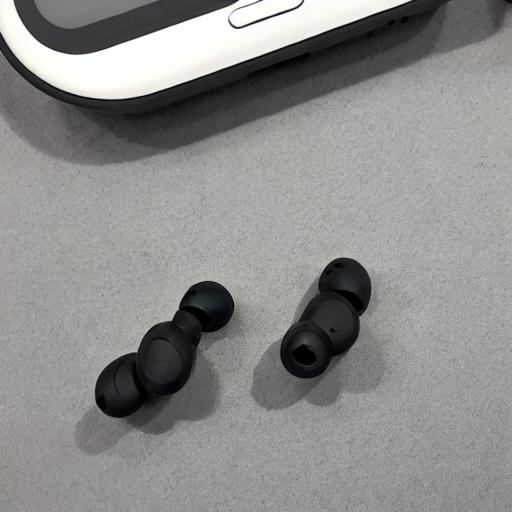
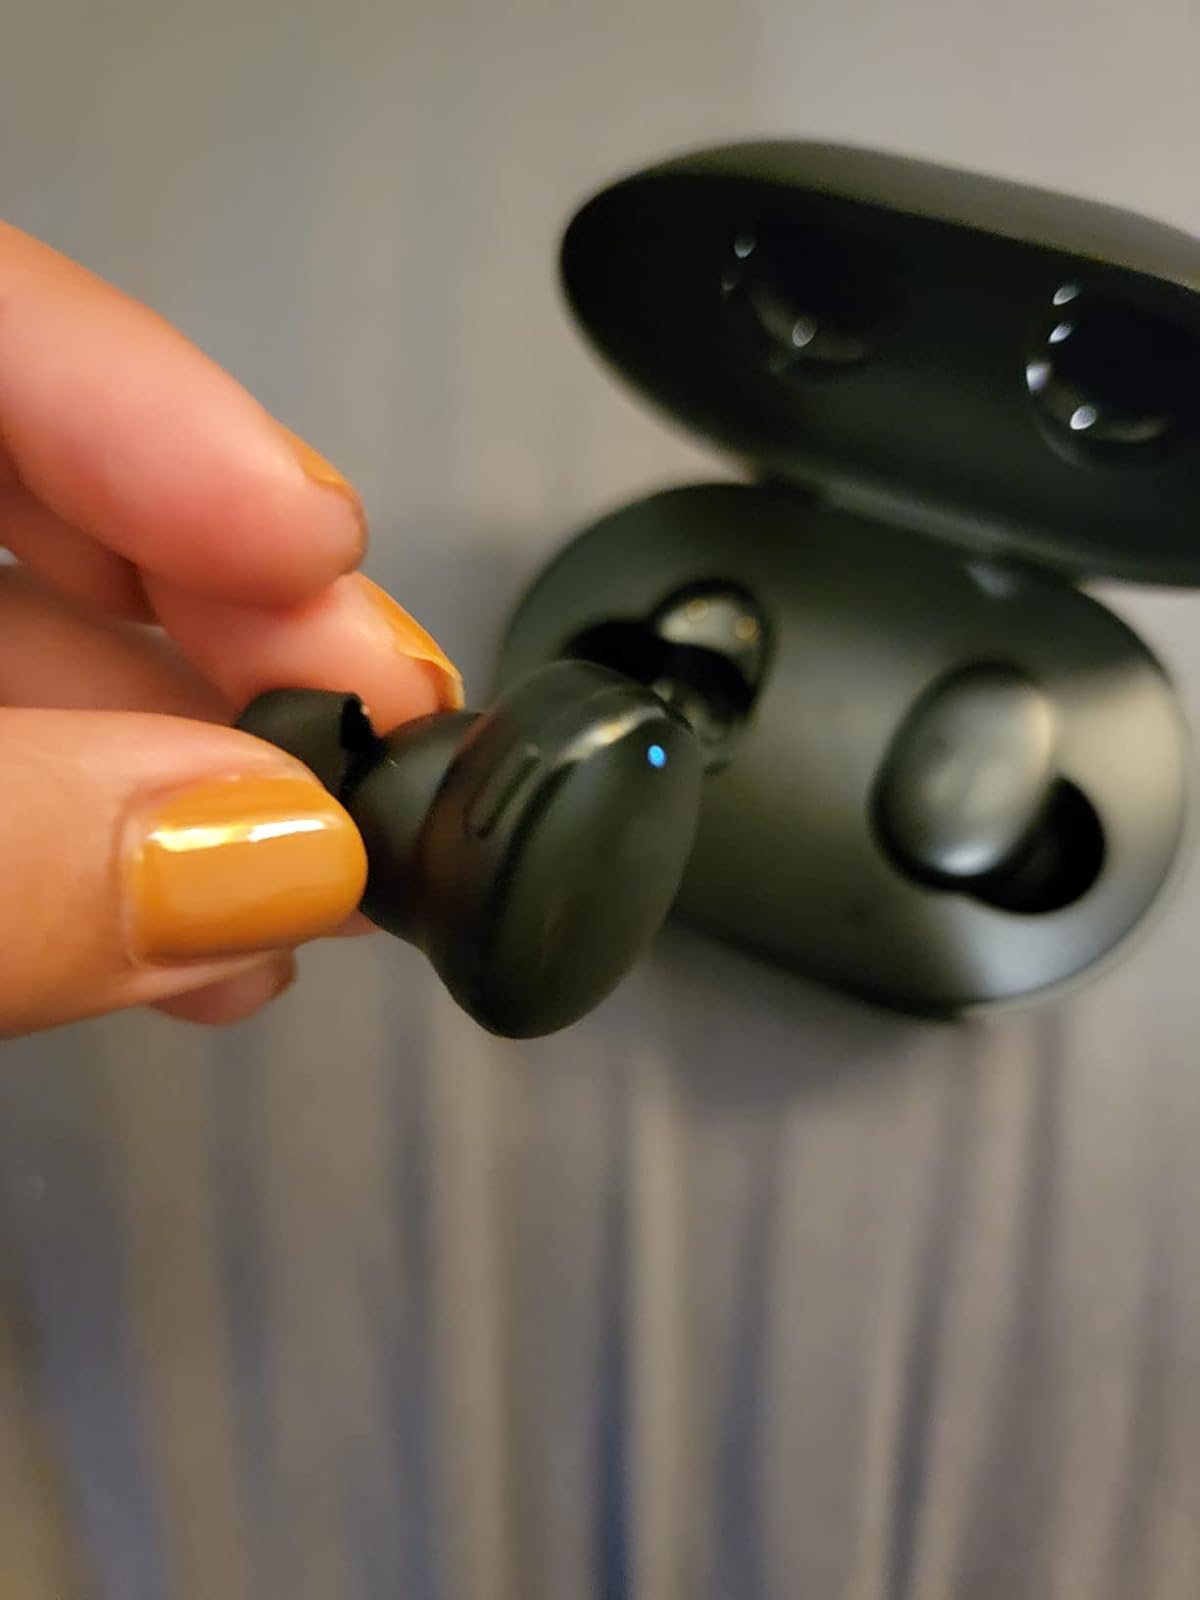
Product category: earbuds
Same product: no